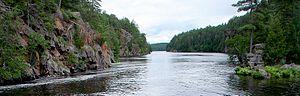
Le parc provincial de la Rivière-Mattawa est un parc provincial de l'Ontario situé dans le district de Nipissing. Ce parc protège une section de la rivière Mattawa située entre Mattawa et le lac Trout, une rivière qui a été inscrite en 1988 au réseau des rivières du patrimoine canadien.
La rivière Mattawa est une rivière de l'Ontario au Canada, qui se jette dans la rivière des Outaouais. Ce cours d'eau a été de tout temps utilisé par les amérindiens pour circuler sur l'immense territoire situé entre les Grands lacs et la plaine du Saint-Laurent.